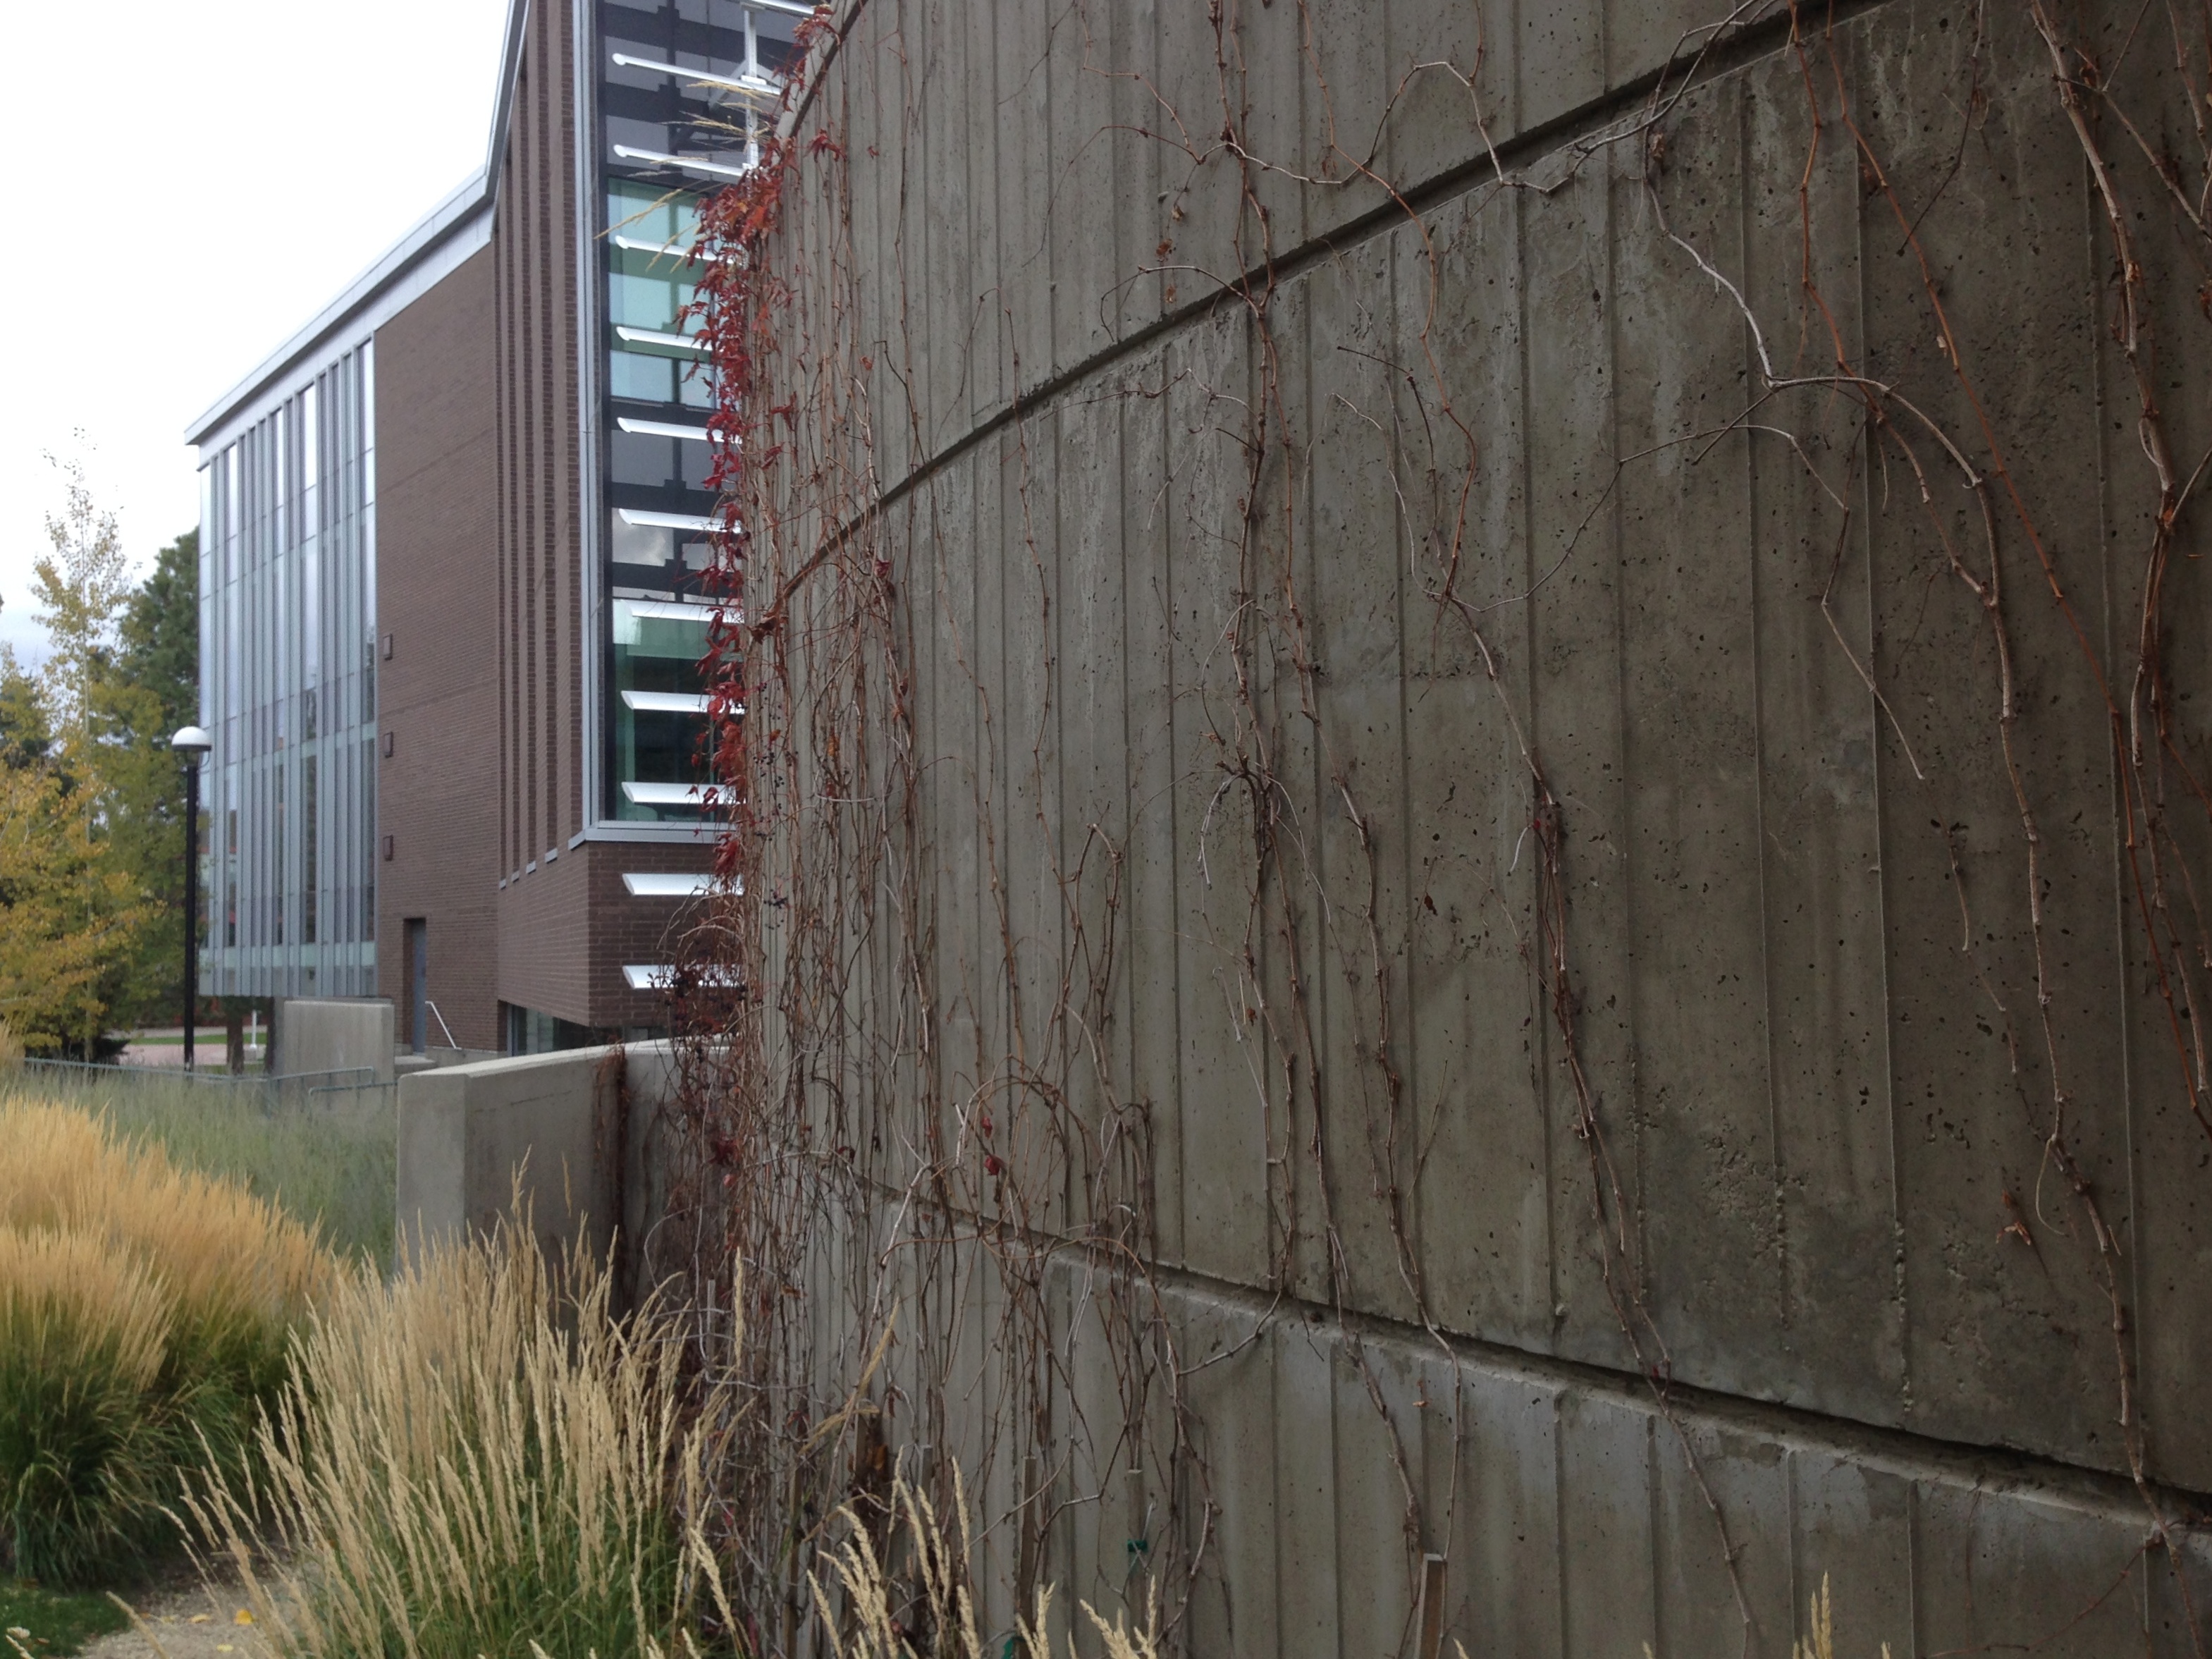
fence, wood, house, home, wall, facade, property, siding, residential area, outdoor structure, home fencing